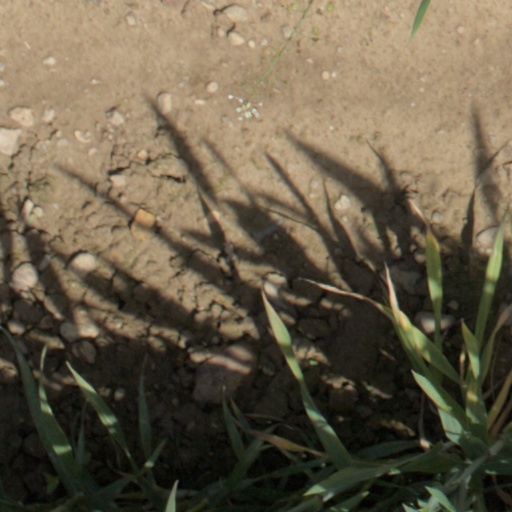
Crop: wheat